Ed Levinson

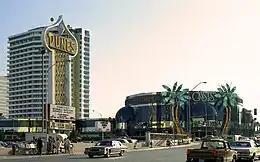
The Dunes

Levinson was one of the investors in the Sands Hotel and Casino, which opened on December 15, 1952.